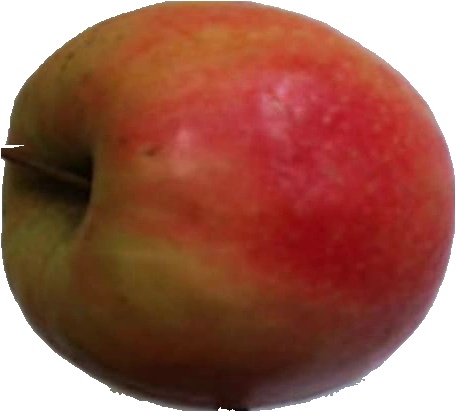
Label: apple_pink_lady_1